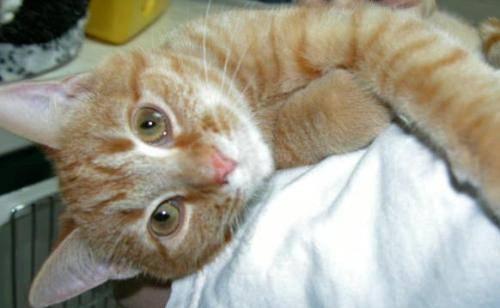
cat